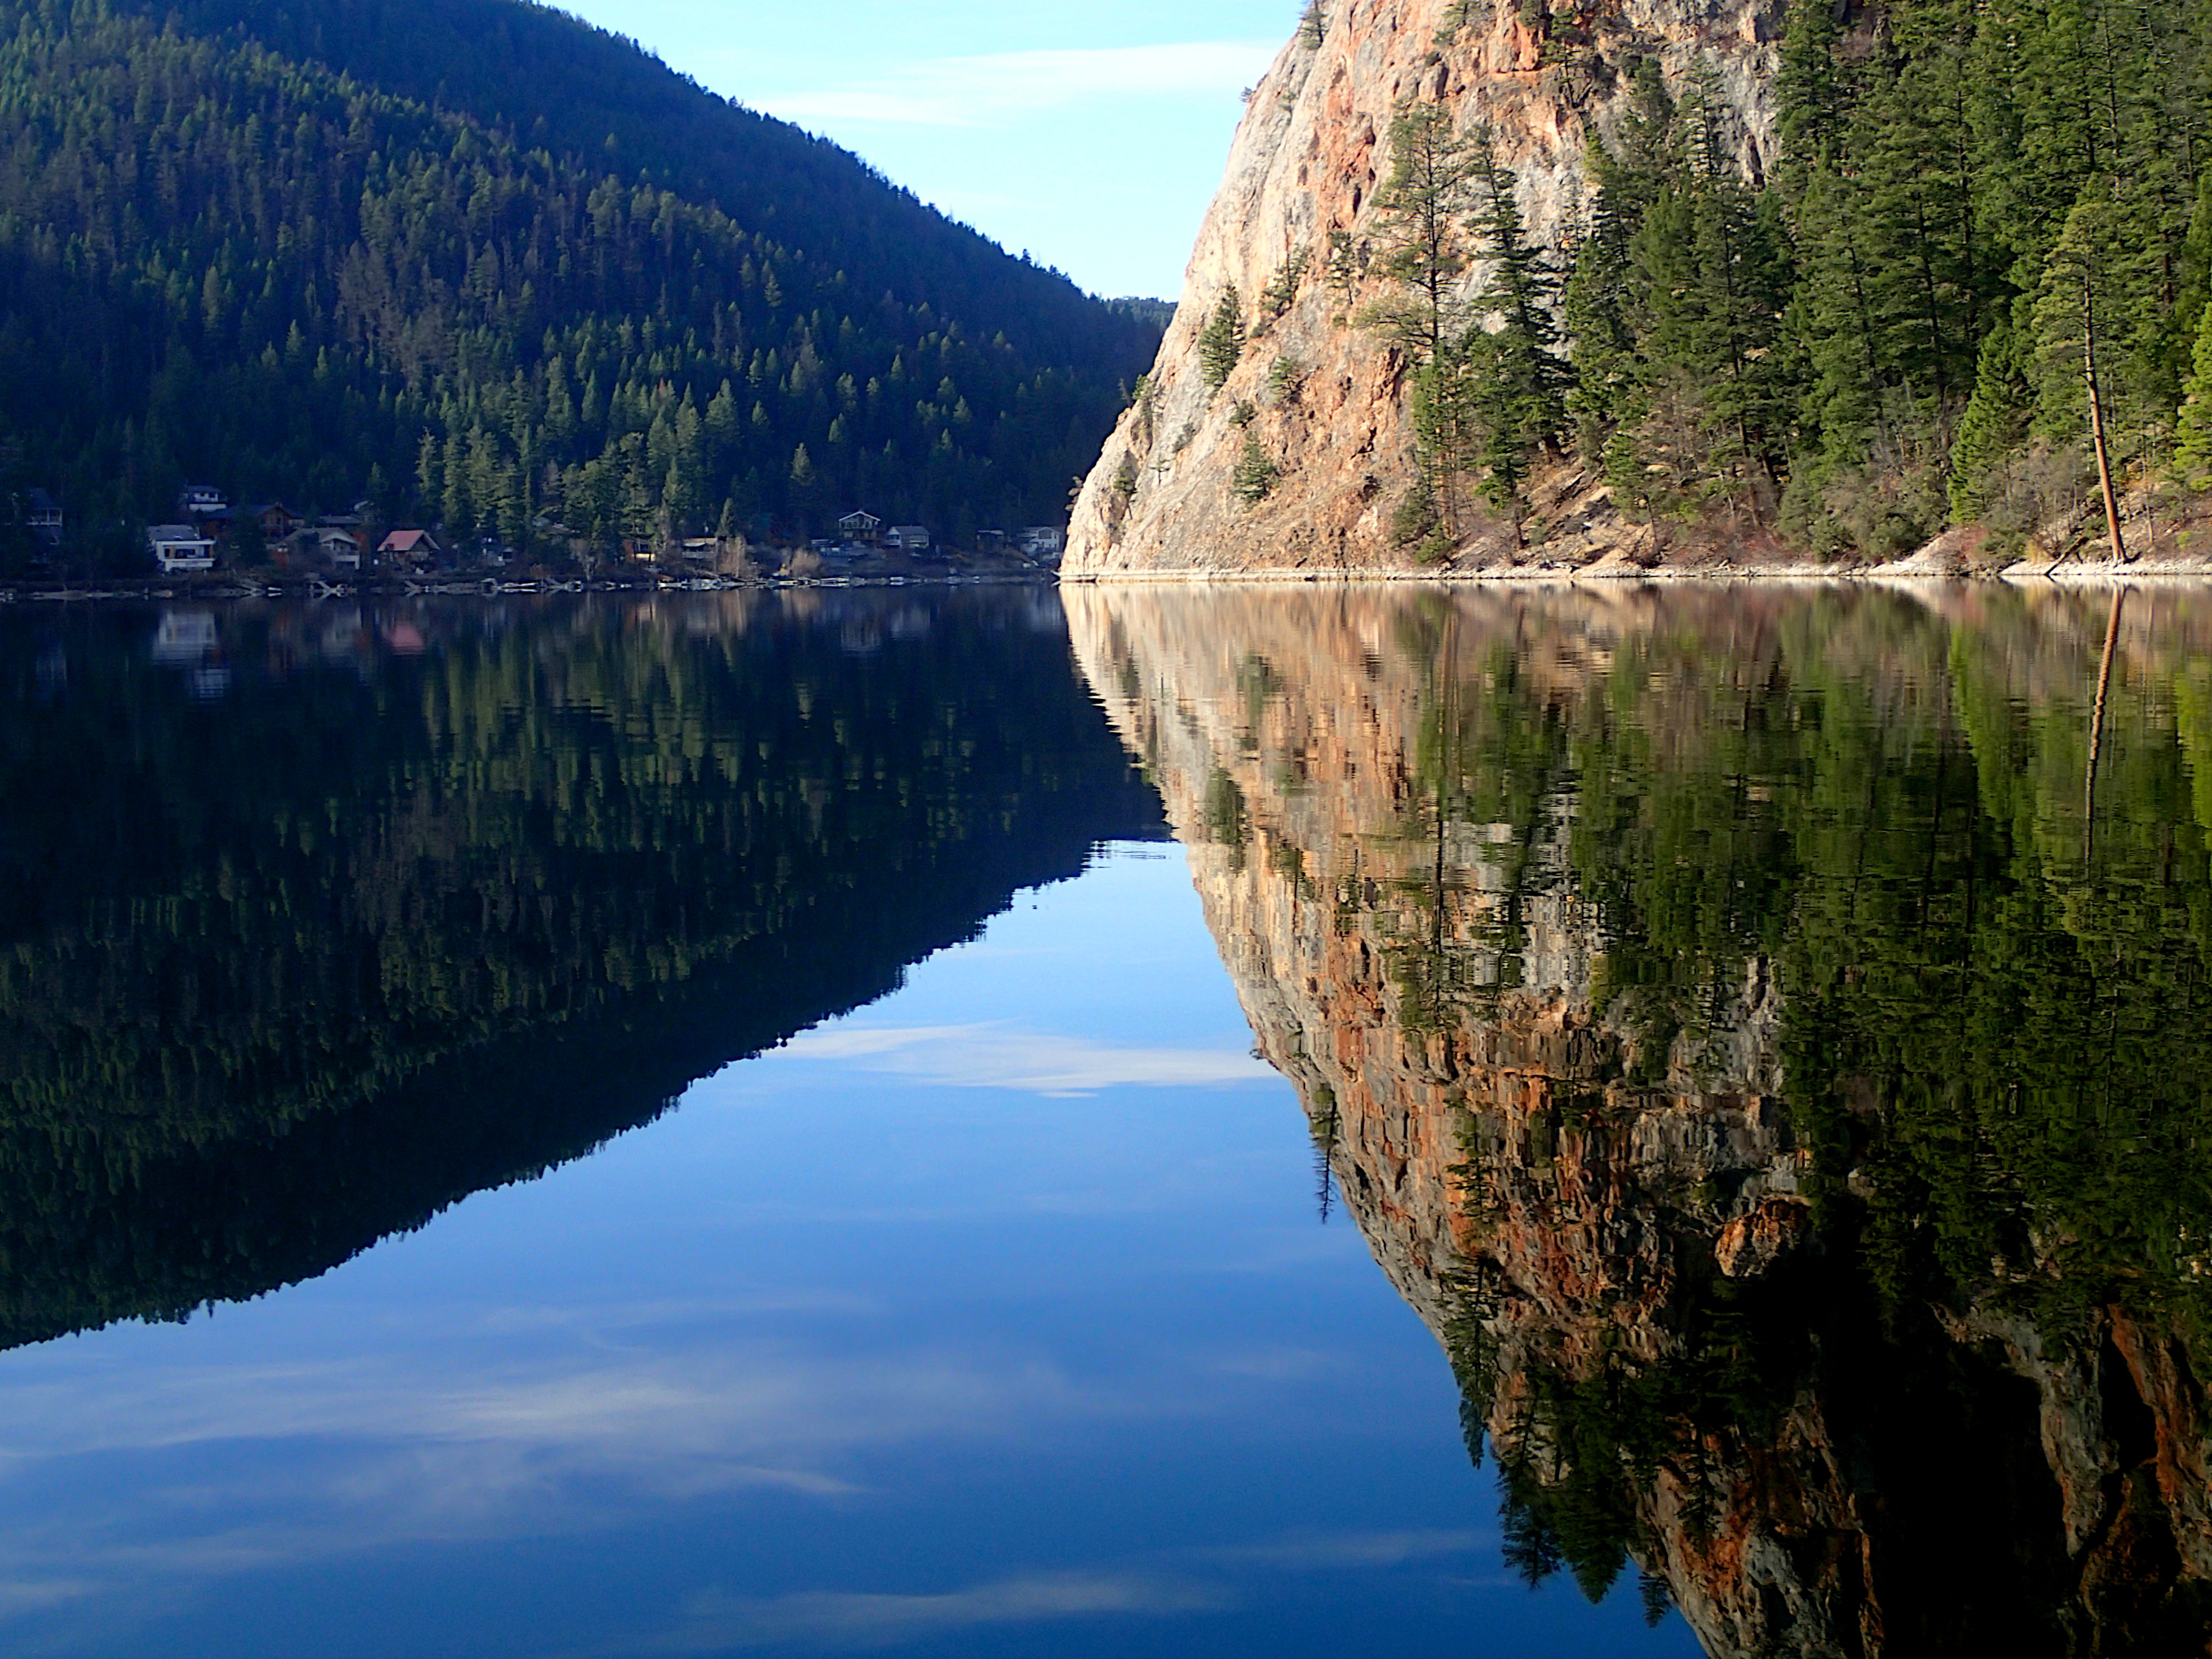
landscape, tree, water, nature, mountain, lake, river, reflection, autumn, fjord, reservoir, body of water, kayaking, loch, 2014365